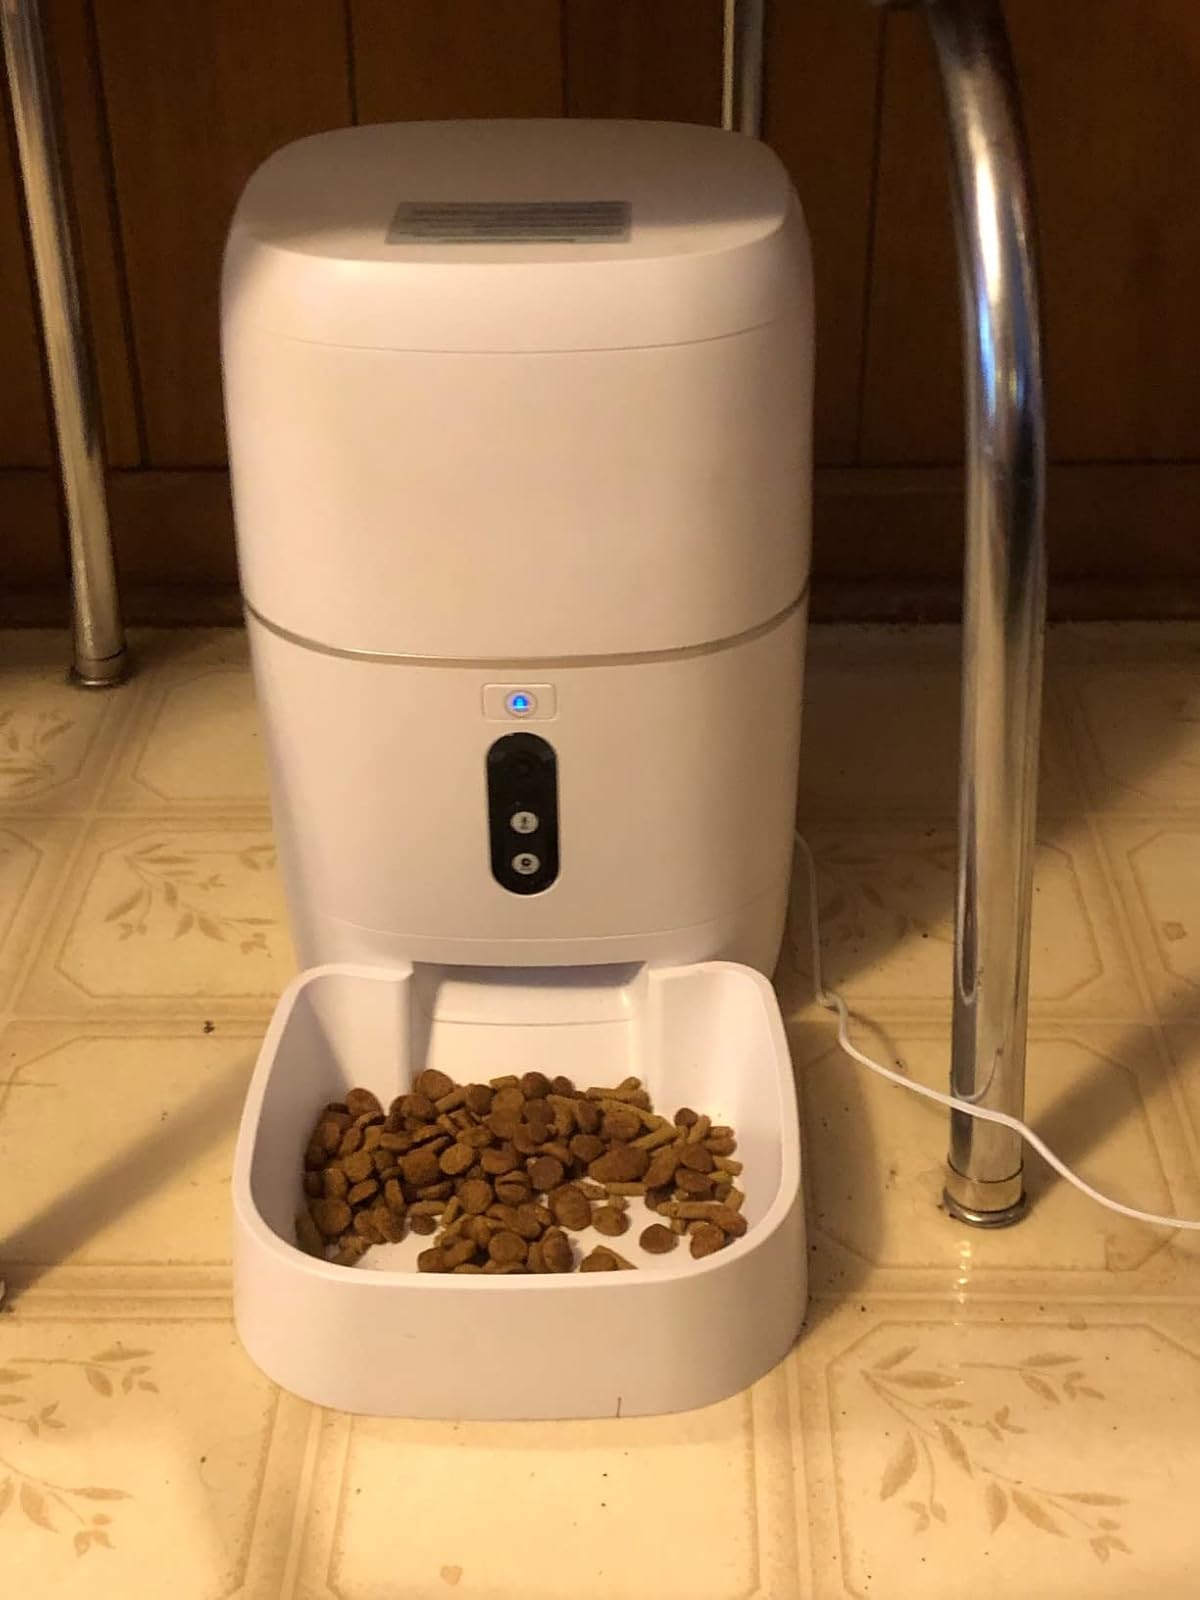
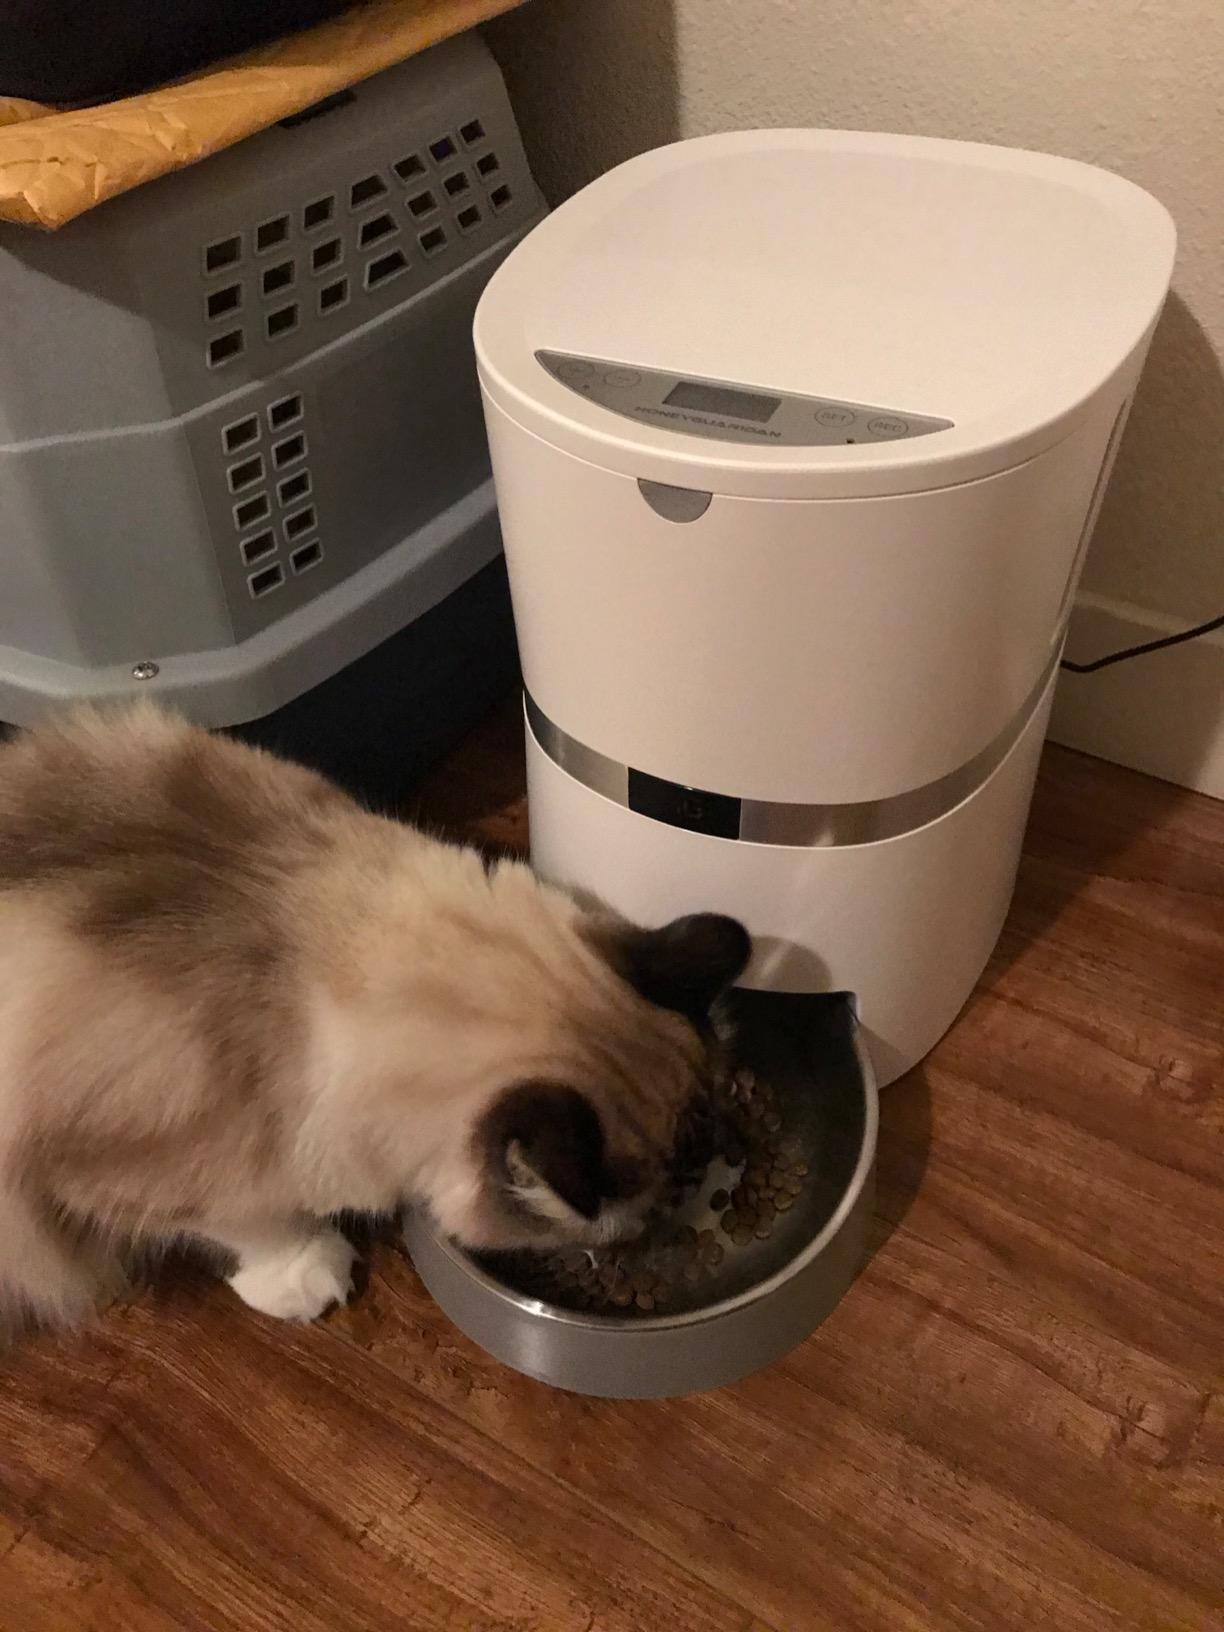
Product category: items_feeder
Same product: no